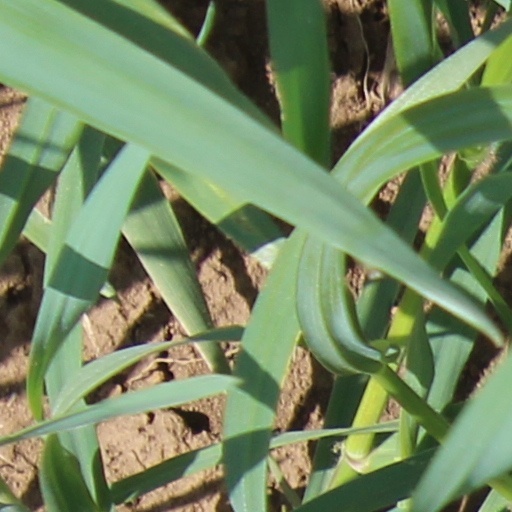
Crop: wheat